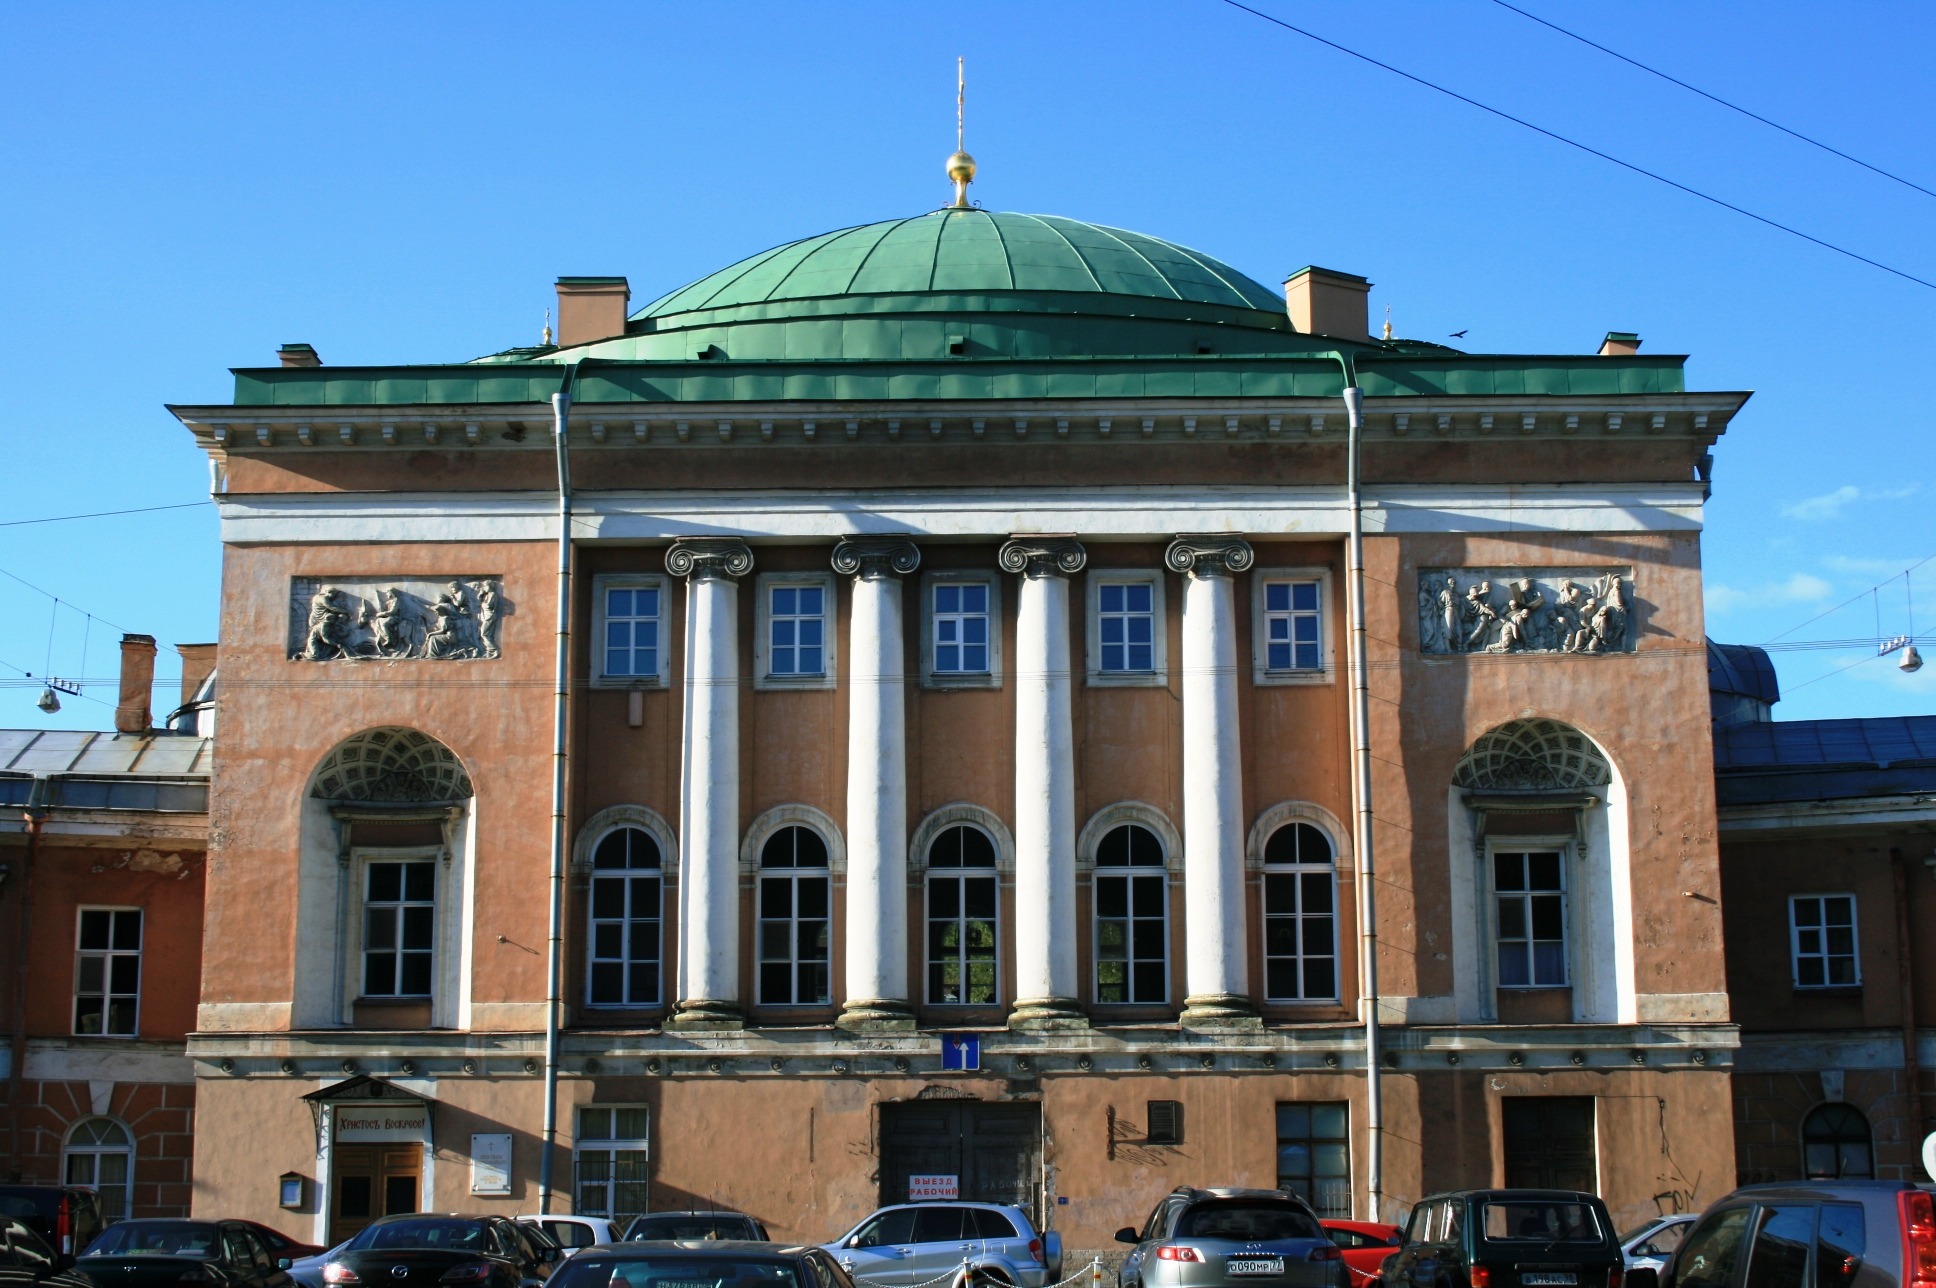
architecture, white, roof, building, palace, city, downtown, green, opera house, plaza, brown, landmark, facade, historic, pillars, walls, synagogue, tourist attraction, dome, st petersburg, classical architecture